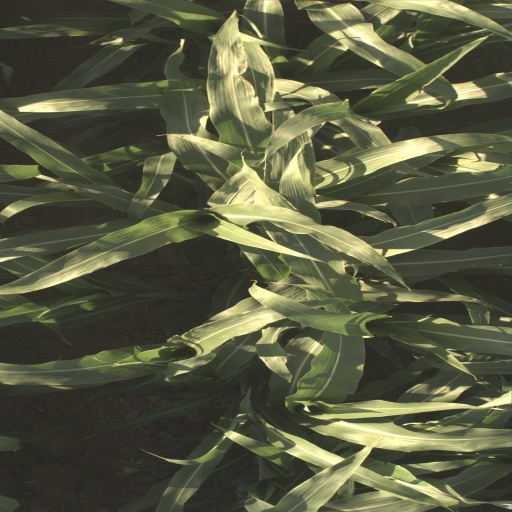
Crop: sorghum